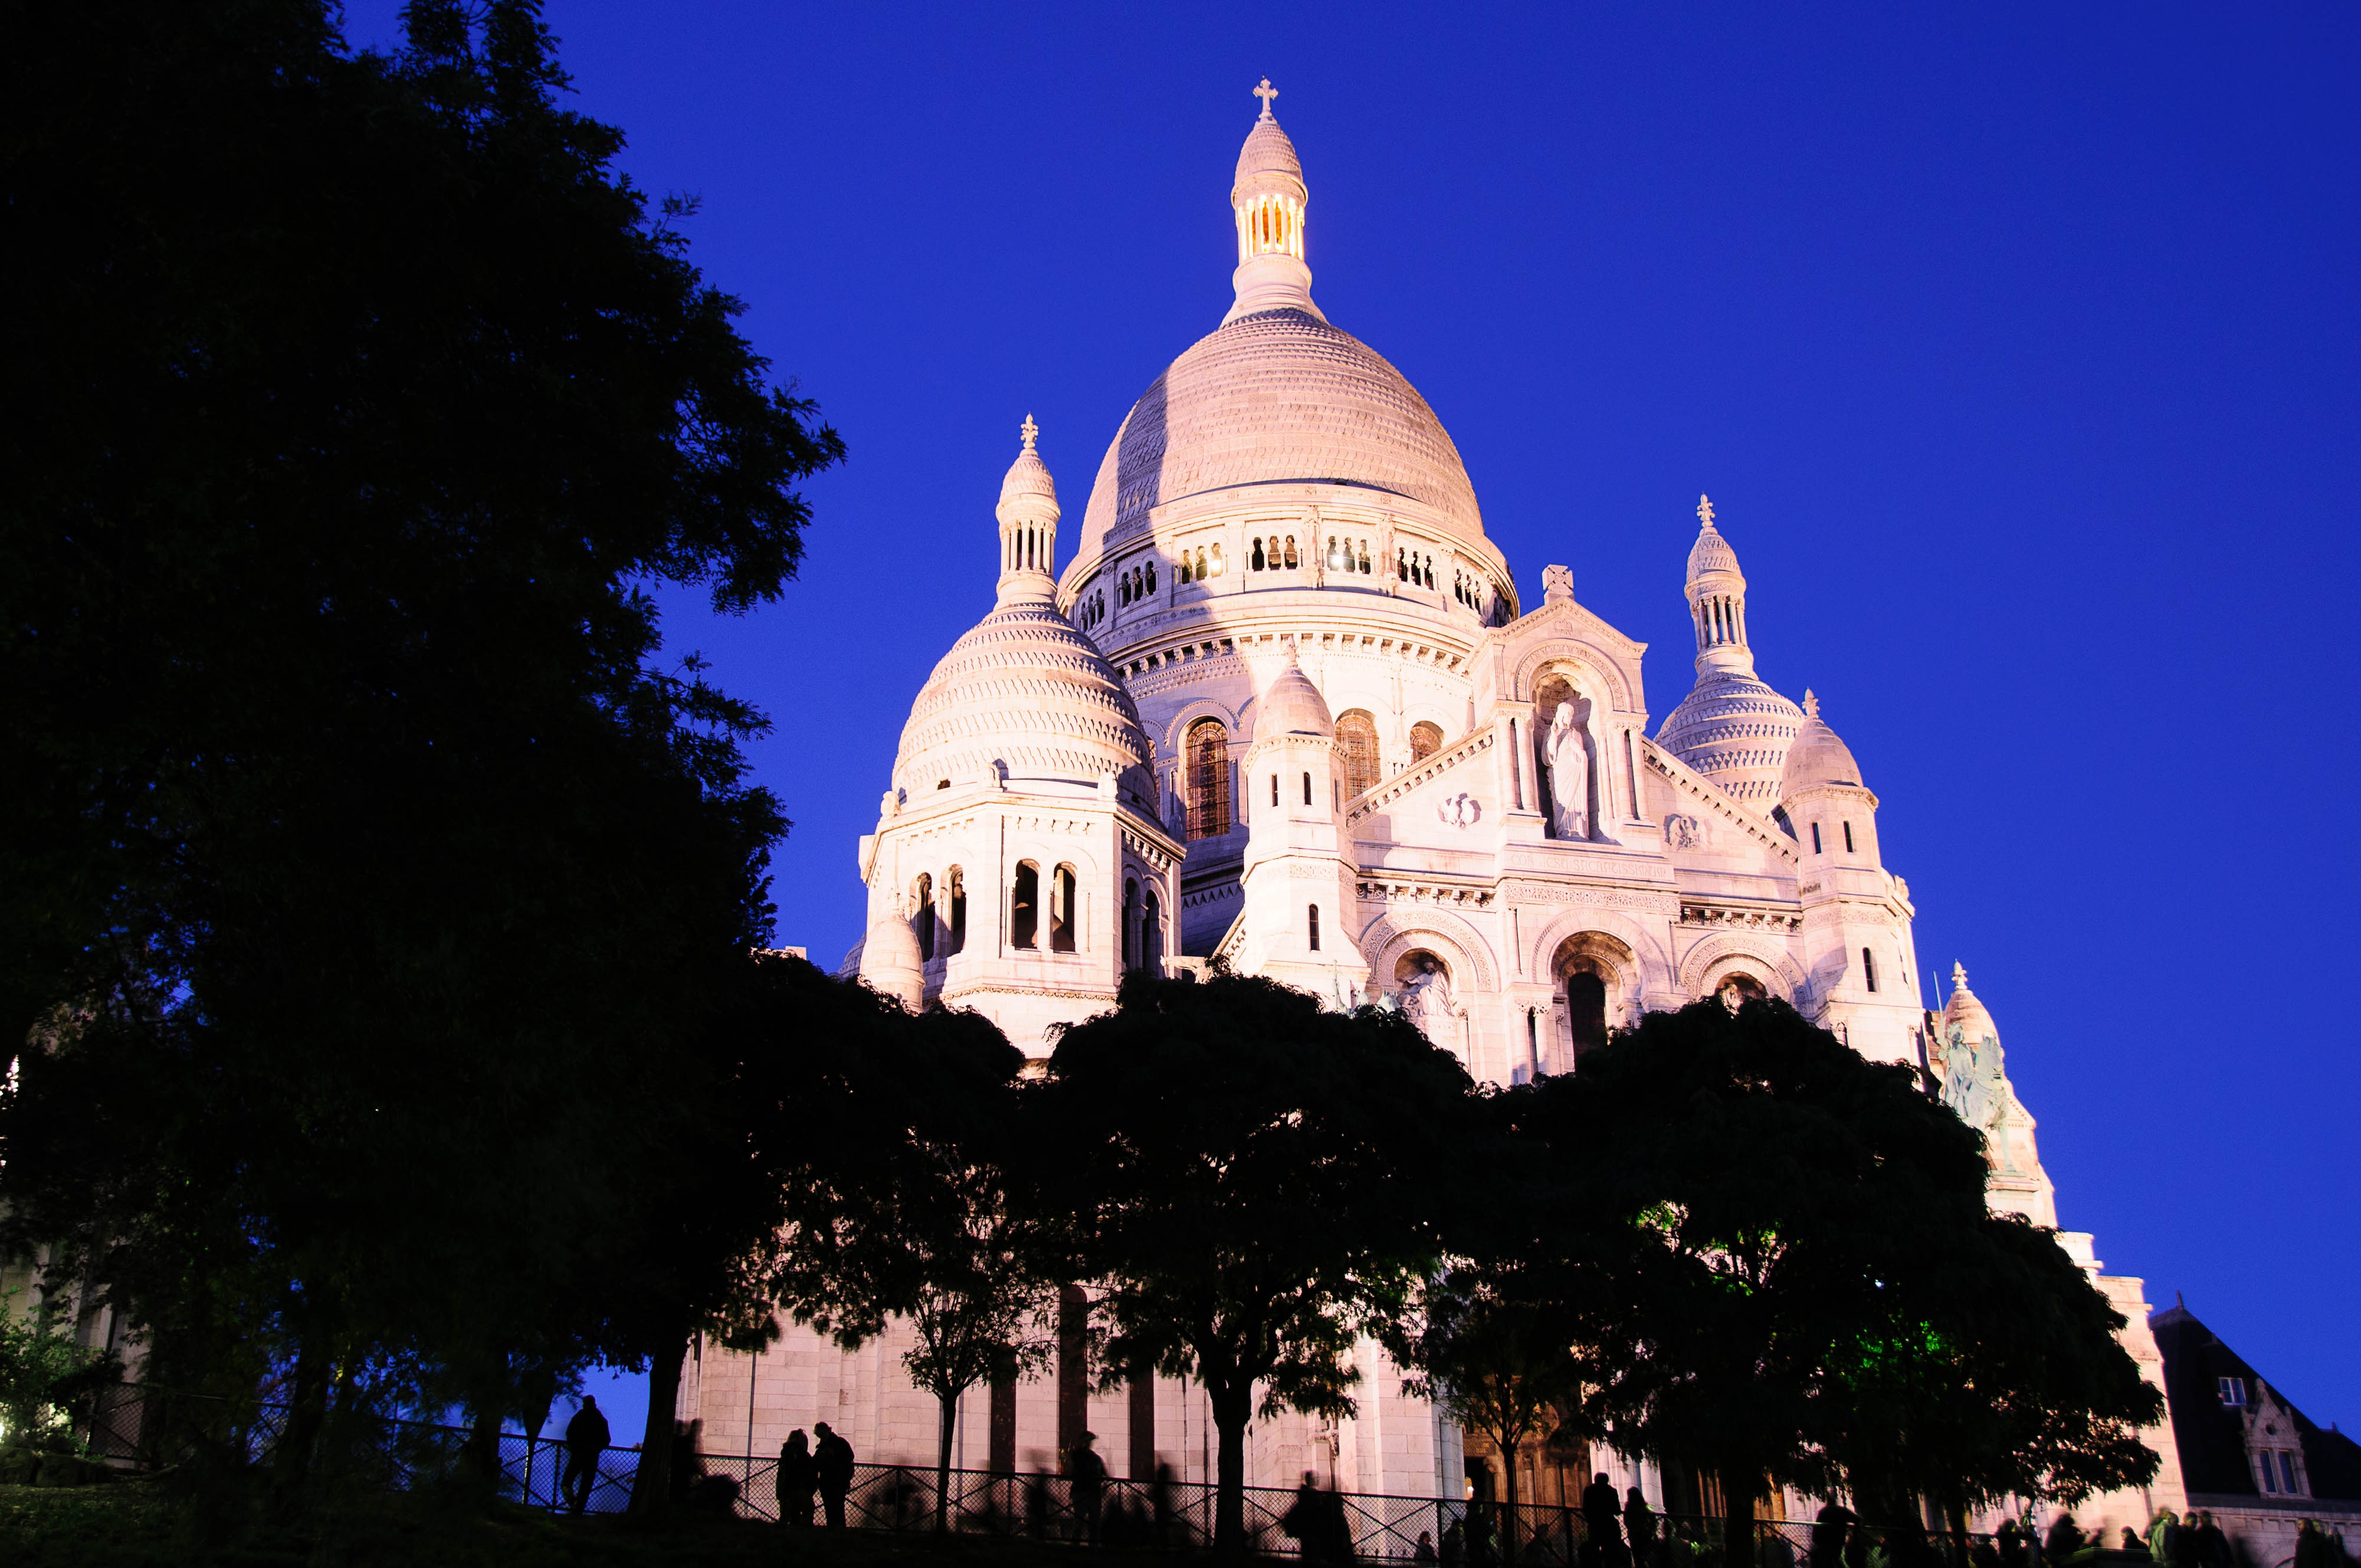
night, building, paris, france, evening, landmark, church, cathedral, place of worship, basilica, abendstimmung, sacre coeur